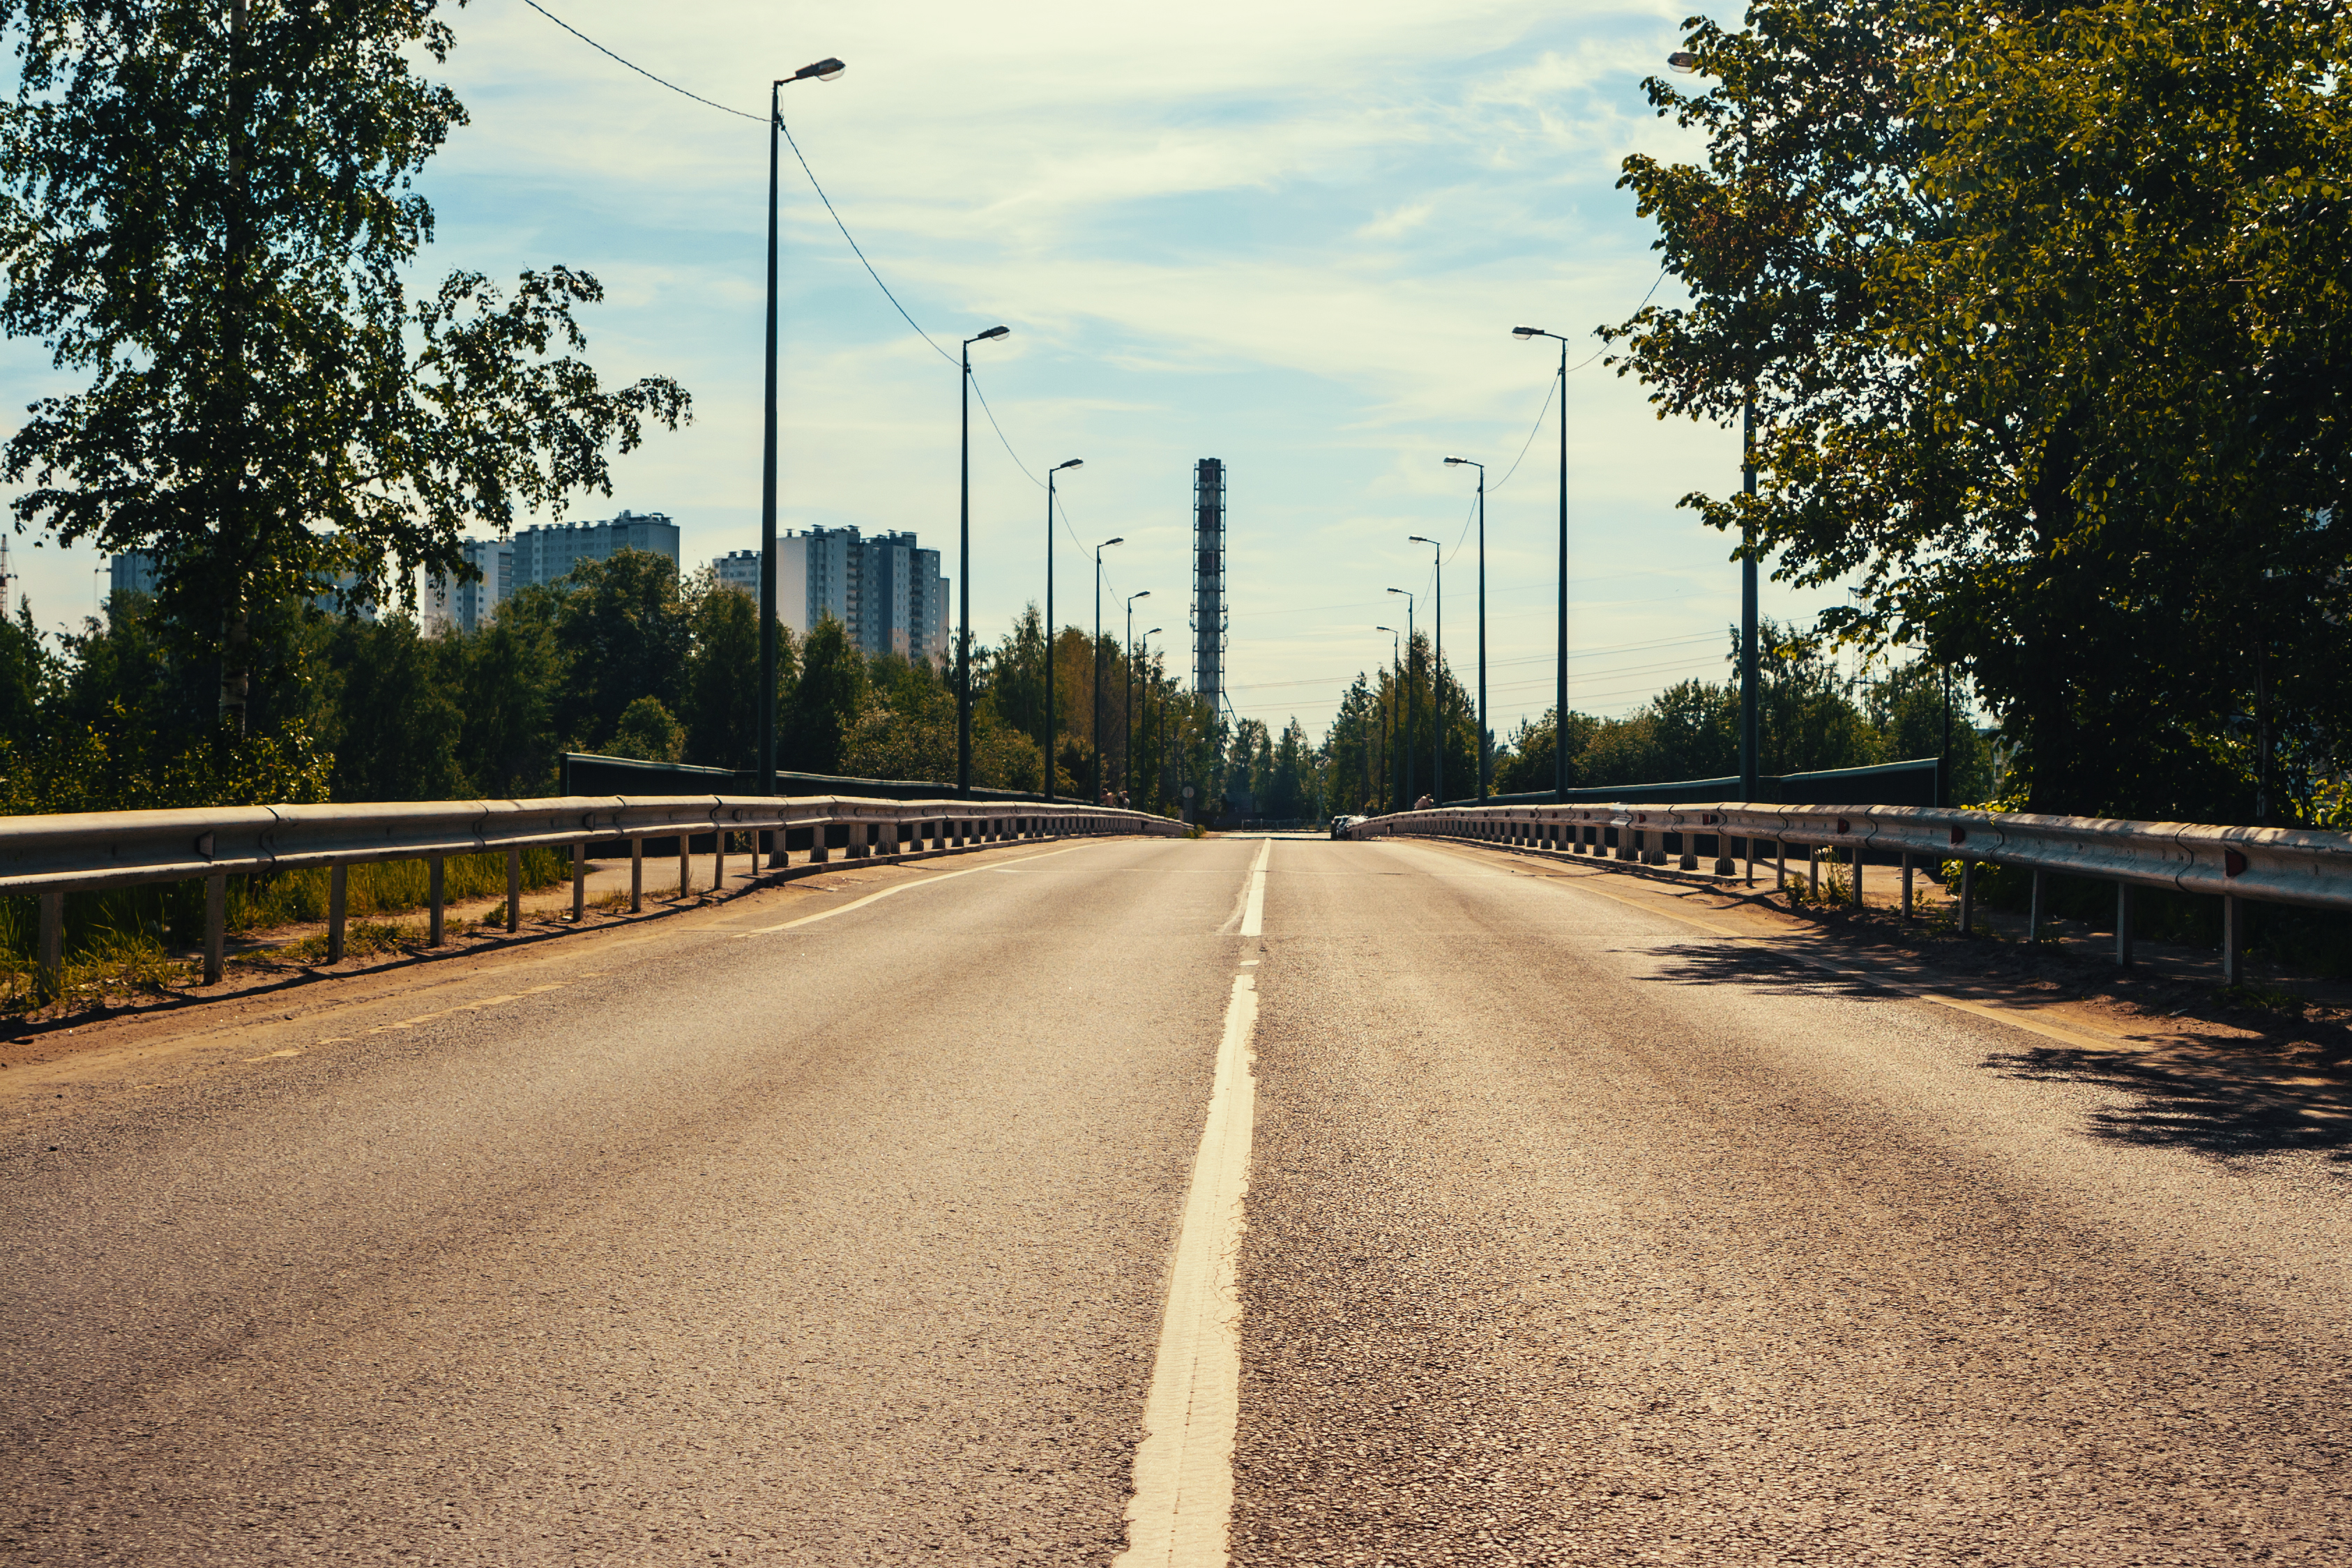
images, sky, plant, cloud, street light, road surface, asphalt, tree, sunlight, tar, thoroughfare, public space, natural landscape, landscape, grass, road, rural area, wood, horizon, overhead power line, Tints and shades, city, lane, sidewalk, street, shade, highway, symmetry, public utility, electricity, nonbuilding structure, freeway, soil, evening, shoulder, path, field, shadow, metal, walkway, dirt road, trail, transport, bridge, suburb, track, road trip